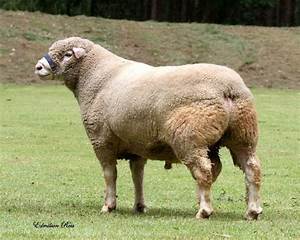
Label: sheep